First Baptist Church (Chattanooga, Tennessee)

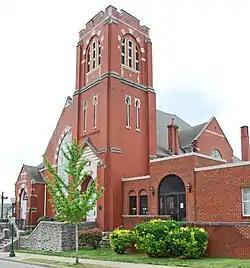

First Baptist Church East 8th Street, historically named Shiloh Baptist Church, is a historic church at 506 E. 8th Street in Chattanooga, Tennessee.